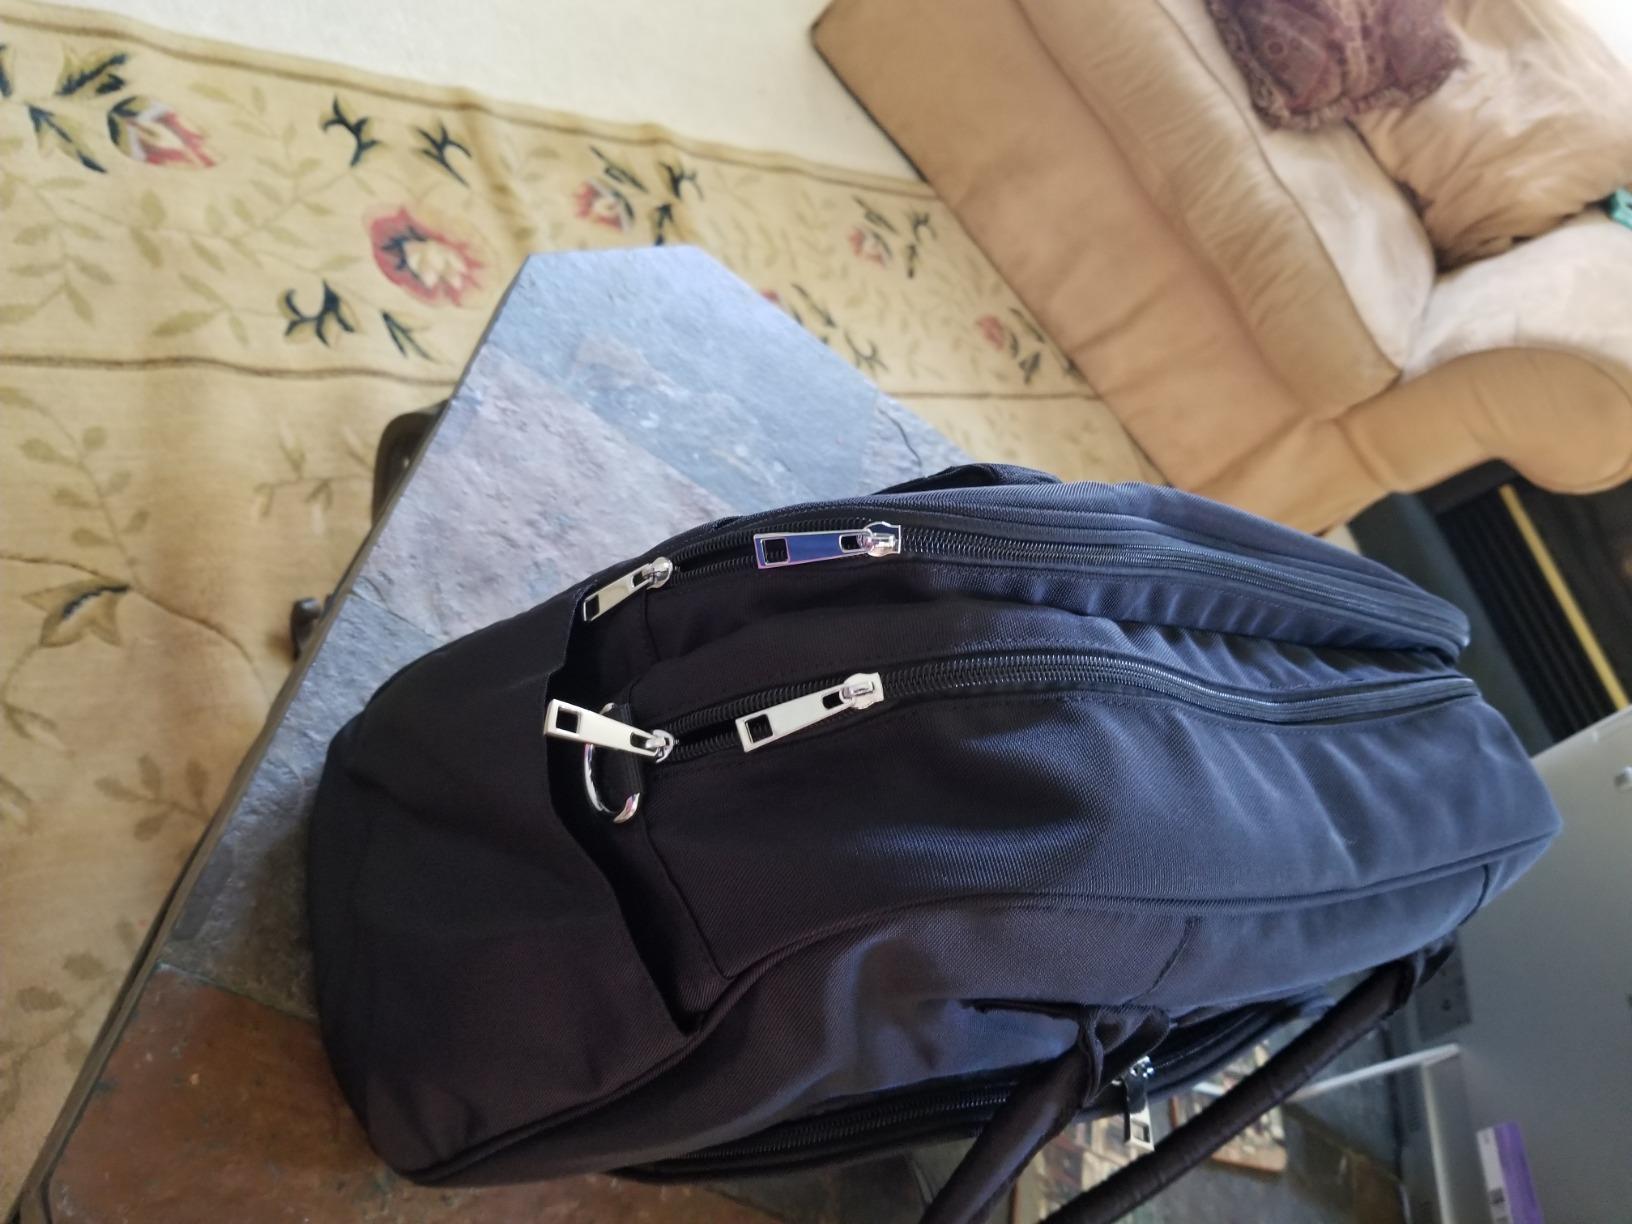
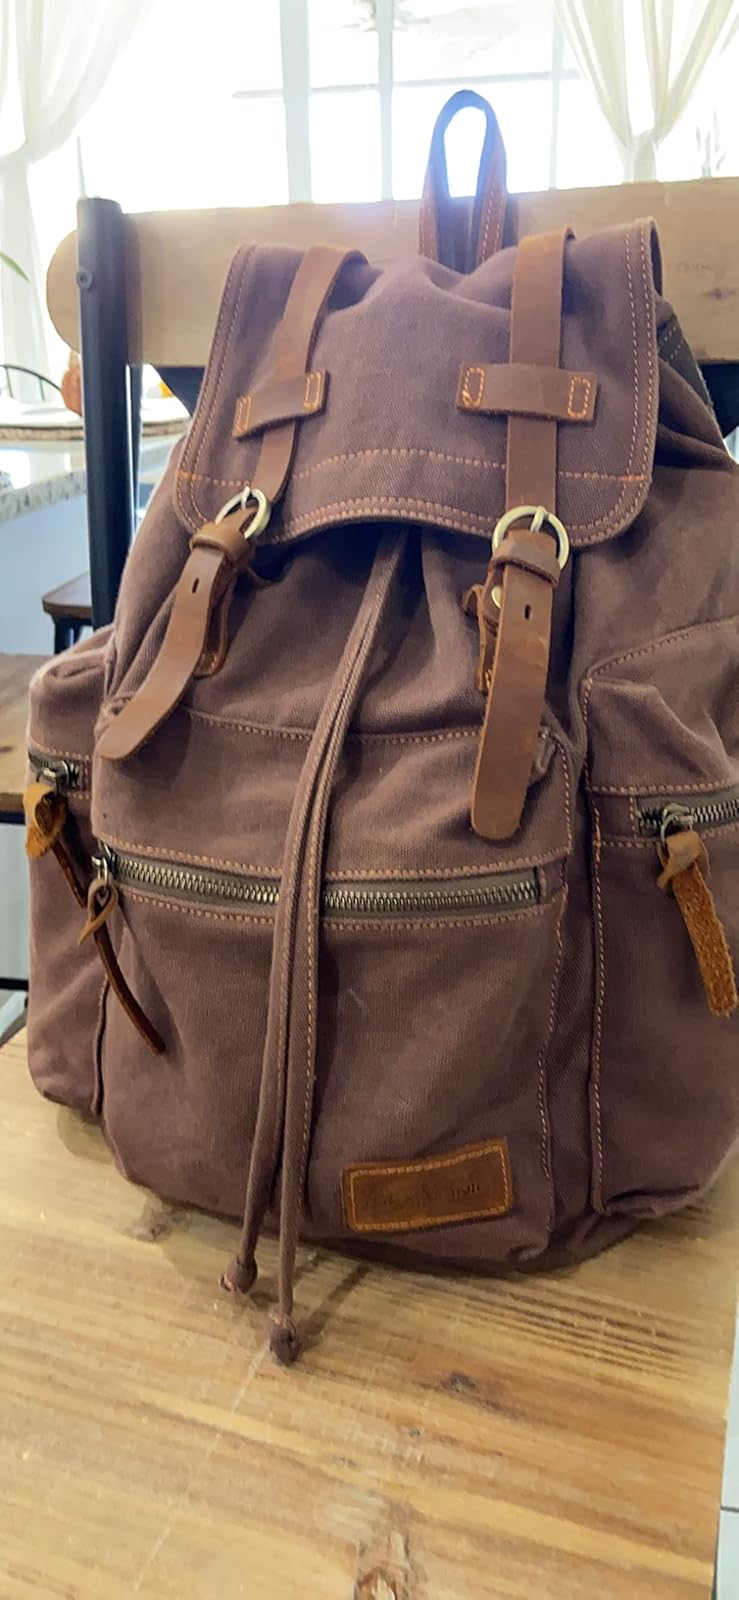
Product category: bag
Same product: no